Isthmus of Catalina Island

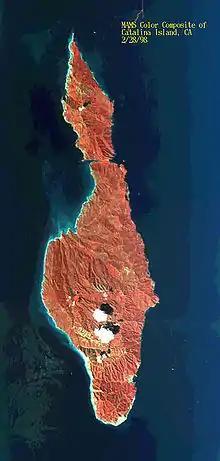
Infrared image of Catalina showing the Isthmus of Catalina near the western end of the island (top of image). Two Harbors is on the northern (leeward) side.

The Isthmus of Catalina Island is a 770-meter (842 yards) section of land that joins the northwestern portion of Santa Catalina Island to the main part of the island. It lies approximately southwest of San Pedro Harbor. Part of the isthmus is occupied by the town of Two Harbors, named for two harbors on either side of the isthmus, Isthmus Cove and Catalina Harbor. Two Harbors lies on the leeward side facing Isthmus Cove. The northern part of Santa Catalina contains about one-sixth (31.7 km) of the entire island's land mass.